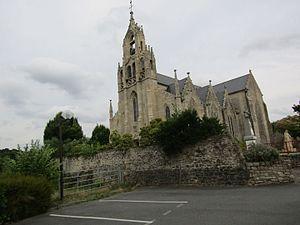
Église Notre-Dame de Saint-Agathon
La liste des églises des Côtes-d'Armor recense de la manière la plus complète possible les églises, cathédrales et basiliques situées dans le département français des Côtes-d'Armor.
Saint-Agathon [sɛ̃tagatɔ̃] est une commune française du département des Côtes-d'Armor en région Bretagne.